Heart of the Wilds

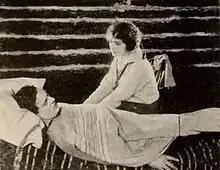
Still with Ferguson and Meighan.

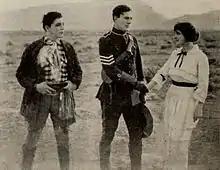
a scene in the film.

Heart of the Wilds is a lost 1918 American silent drama film directed by Marshall Neilan and starring Elsie Ferguson. The story is from "Pierre and His People", by Gilbert Parker, which Edgar Selwyn also based his play "Pierre of the Plains" on. Ferguson had become a star in 1908 in Selwyn's Broadway play.